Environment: real
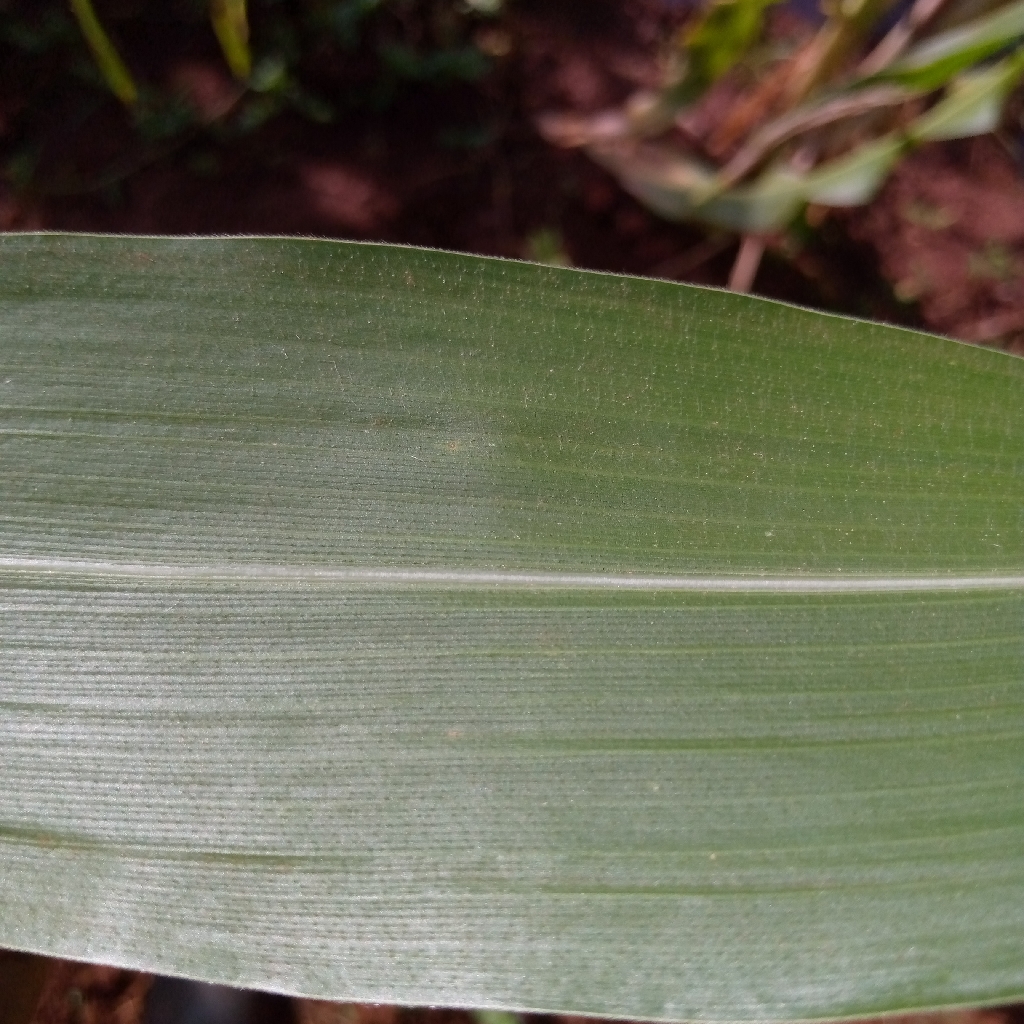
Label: healthy